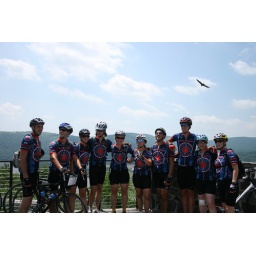
after climbing bear mountain in new york